Blue Dream

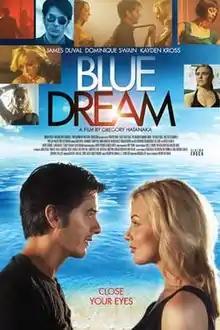

Blue Dream is a 2013 drama film directed by Gregory Hatanaka. It stars James Duval, Dominique Swain, Pollyanna McIntosh, Kayden Kross, Noah Hathaway, and Walter Koenig and Sal Landi. It premiered at the SF Indiefest and Gold Coast Film Festival in Australia.